External ballistics

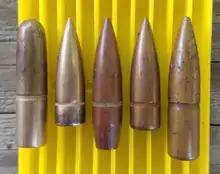
Five bullets used in United States military loadings from left to right: M1903 bullet, M1906 ball, M1 ball, M2 ball used by Dr. Pejsa for the second reference drag curve, and M2 armor-piercing (AP) bullet

How different speed regimes affect .338 calibre rifle bullets can be seen in the .338 Lapua Magnum product brochure which states Doppler radar established G1 BC data. The reason for publishing data like in this brochure is that the Siacci/Mayevski G1 model can not be tuned for the drag behavior of a specific projectile whose shape significantly deviates from the used reference projectile shape. Some ballistic software designers, who based their programs on the Siacci/Mayevski G1 model, give the user the possibility to enter several different G1 BC constants for different speed regimes to calculate ballistic predictions that closer match a bullets flight behavior at longer ranges compared to calculations that use only one BC constant.